View model

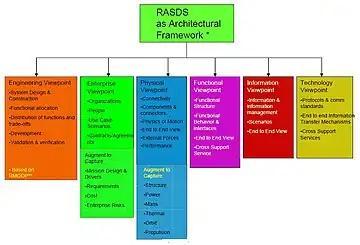
Reference Architecture for Space Data Systems

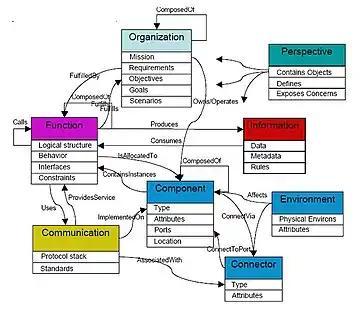
MBED Top Level Ontology based on the Nominal set of views

In contrast to the previous listed view models, this "nominal set of views" lists a whole range of views, possible to develop powerful and extensible approaches for describing a general class of software intensive system architectures.